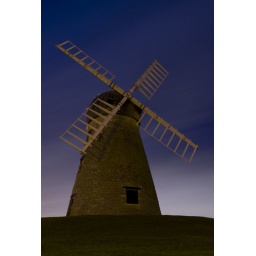
The old Windmill standing on a small hill by the Coast Road at Whitburn, Tyne &amp;amp; Wear.